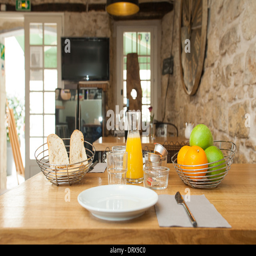
breakfast served on the table of bistro with rustic furniture